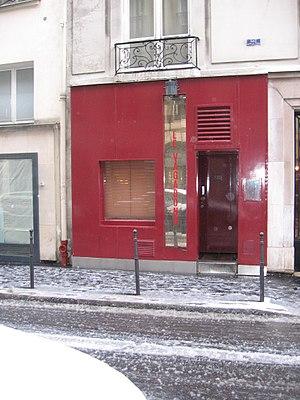
Le Vagabond est un bar restaurant gay situé 14 rue Thérèse 75001 Paris. L’établissement a été fondé en 1956, époque où le quartier de la rue Sainte-Anne était un centre de la vie homosexuelle parisienne. Son architecture est représentative de l’époque
Les Quartiers d'hiver est un roman de Jean-Noël Pancrazi publié le 12 septembre 1990 aux éditions Gallimard et ayant reçu la même année le prix Médicis.
Jean-Noël Pancrazi, né à Sétif le 28 avril 1949, est un écrivain français.